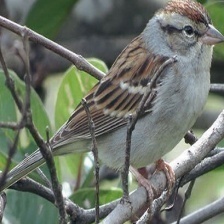
Species: CHIPPING SPARROW
Scientific name: SPIZELLA PASSERINA